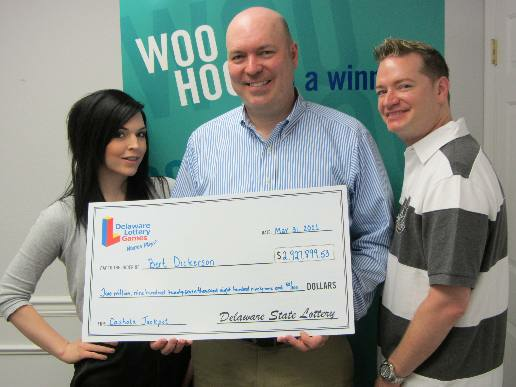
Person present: Yes